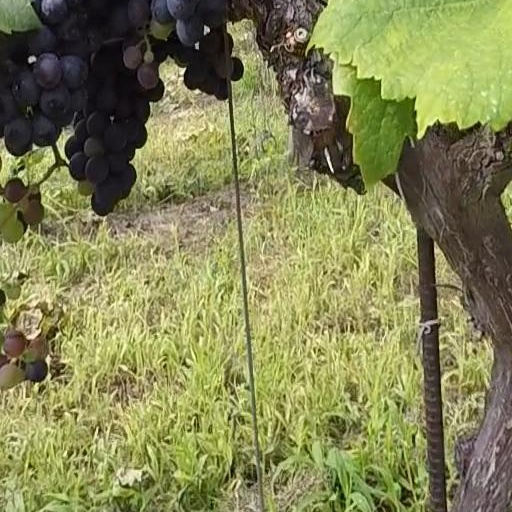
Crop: grape